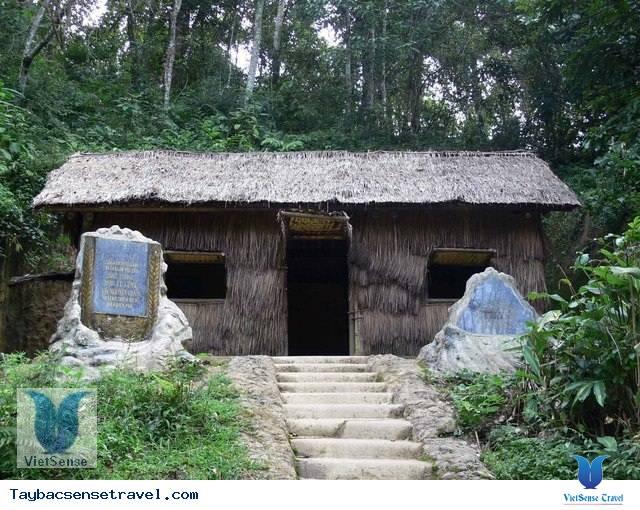
ngôi nhà tranh có một cửa chính và hai cửa sổ